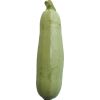
Label: zucchini